1895 Glamorgan County Council election

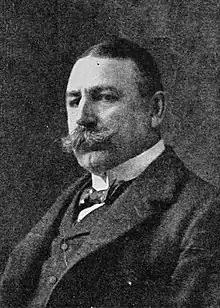
Clifford Cory in 1912

In addition to the 66 councillors the council consisted of 22 county aldermen. Aldermen were elected by the council, and served a six-year term. Following the 1895 election, there were twelve aldermanic vacancies (the additional one following the death of a sitting alderman).